Rampage: President Down

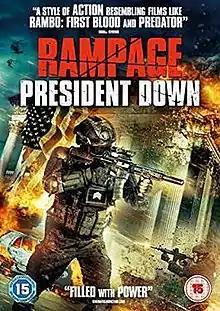
DVD cover

Rampage: President Down is a 2016 Canadian action thriller film directed by Uwe Boll.